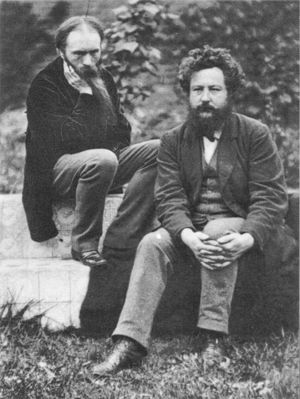
Edward Burne-Jones / De unge år
Burne-Jones og William Morris, fotograferet i 1874 af Frederick Hollyer.
Sir Edward Coley Burne-Jones var en britisk maler og designer, tæt knyttet til prærafaelitterne. Han arbejdede tæt sammen med William Morris på en lang række udsmykningsprojekter og var medstifter af firmaet Morris, Marshall, Faulkner, and Company. Burne-Jones var vigtig for genoplivelsen af glasmaleriet i England. Hans glasmalerier omfatter blandt andet vinduerne i St. Philip's Cathedral, Birmingham, St Martin's Church i Brampton, Cumbria, All Saints, Jesus Lane, Cambridge og Christ Church, Oxford.